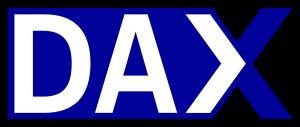
Le DAX ou Deutscher AktienindeX est le principal indice boursier allemand. Sa valeur est fondée sur le cours des actions des 30 plus importantes entreprises cotées à la Bourse de Francfort.